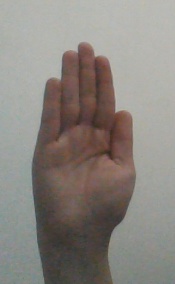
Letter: seen